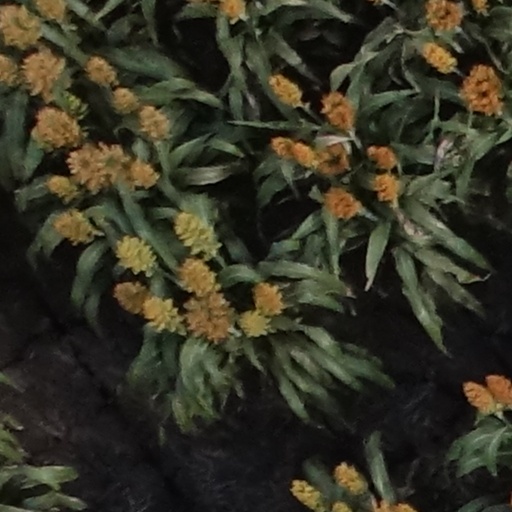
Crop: sorghum